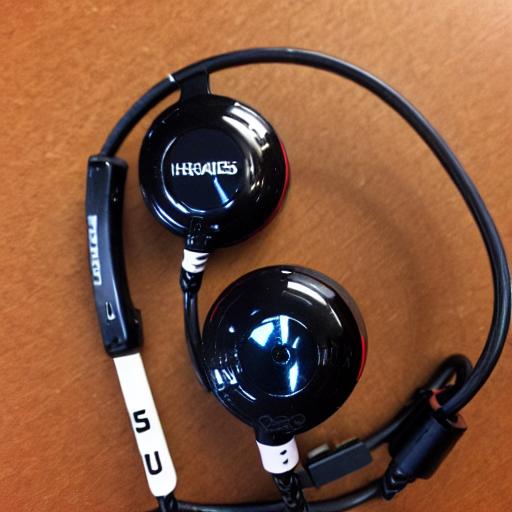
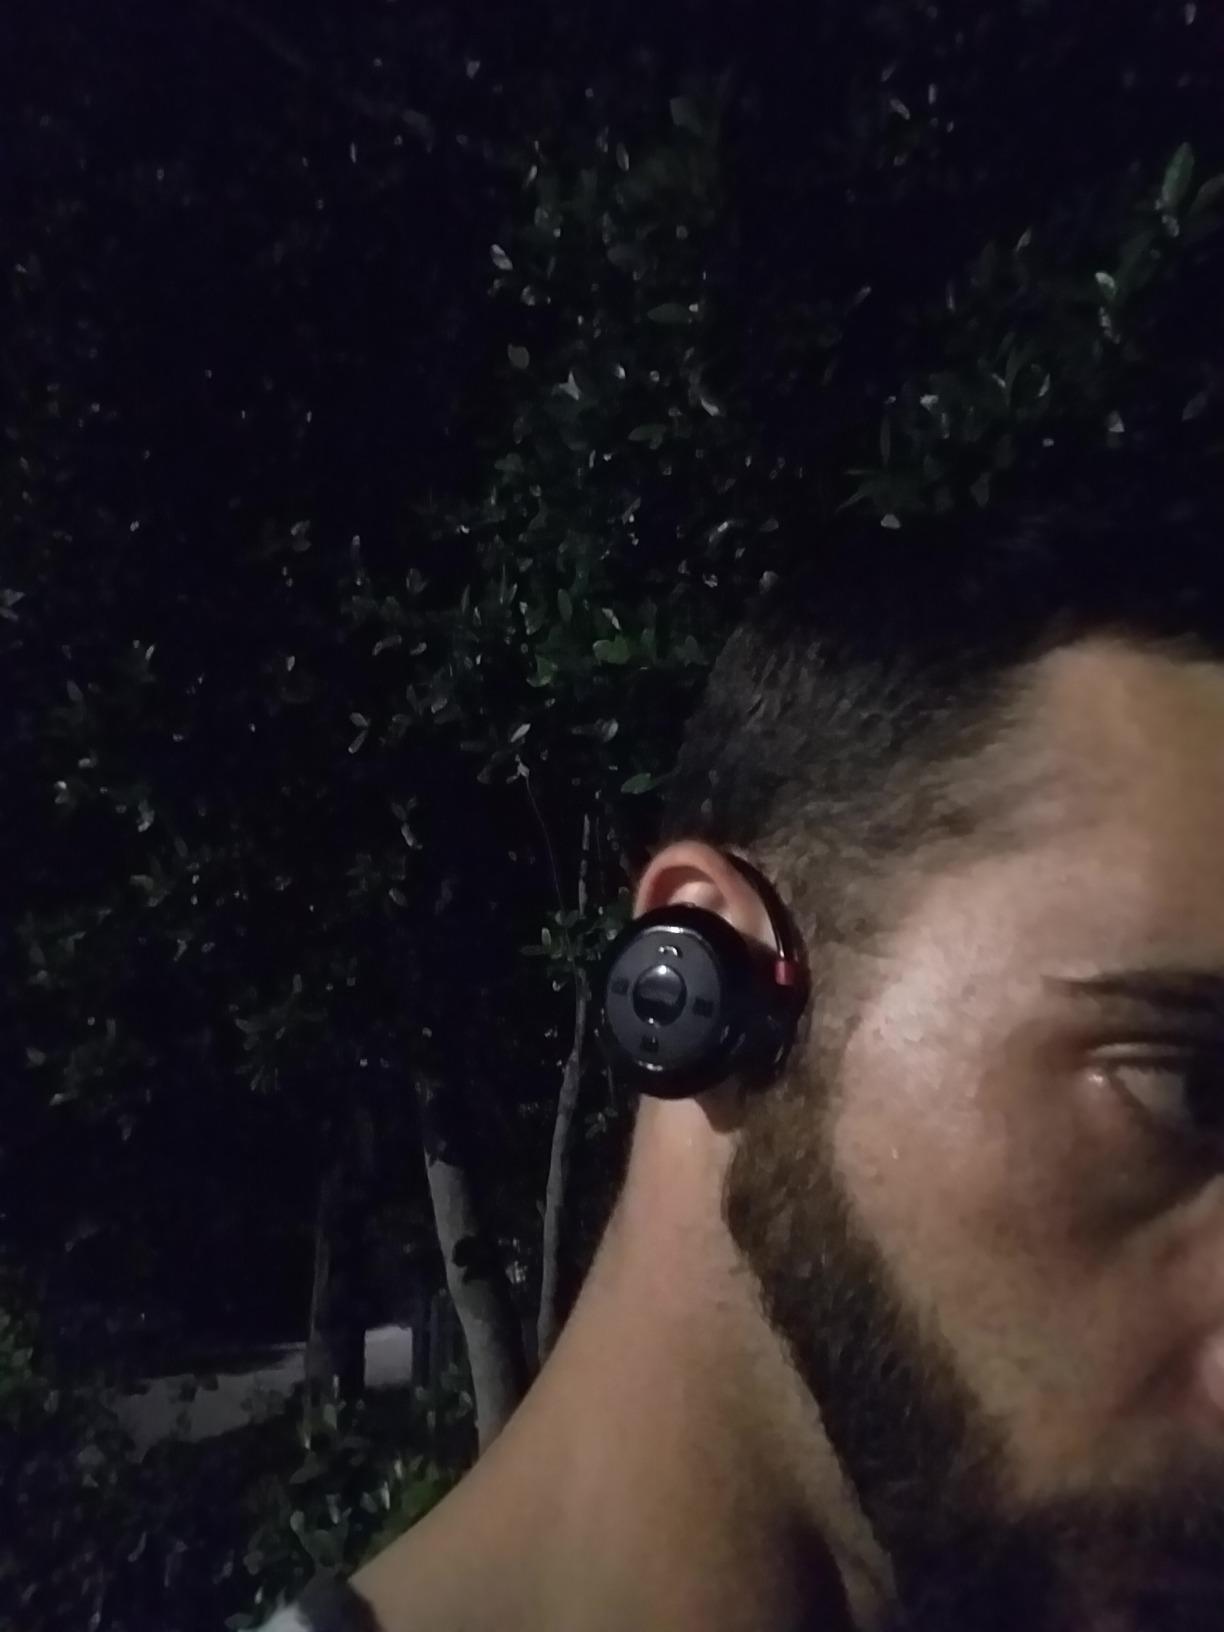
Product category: headphones
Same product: no